Martin Brundle

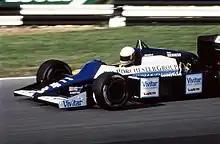
Brundle during practice for the 1985 European Grand Prix

Brundle had an unorthodox route to Formula One. He began his racing career at the age of 12, competing in grass track racing in a self-built Ford Anglia, in the Norfolk village of Pott Row. In 1975, he moved to Hot Rod racing and received 'Star grade' status. In 1977, he debuted in the British Saloon Car Championship just a couple of months short of turning 18, becoming the series' youngest ever driver (until Tom Boardman in 2001). 1979, he started single seater racing in Formula Ford. During this time, he also raced Tom Walkinshaw's BMW touring cars, during which he finished second against a field of international drivers at Snetterton. He won the BMW championship in 1980, and partnered Stirling Moss in the TWR-run BP/Audi team during the 1981 British Saloon Car Championship season. In 1982, he moved up to Formula Three achieving five pole positions and two wins in his debut season. He won the Grovewood Award as the most promising Commonwealth driver. The following year, he competed with Ayrton Senna for the Formula Three championship, which Brundle lost on the final laps of the last race. In 1984, he was offered a Formula One entry.